Grand duke

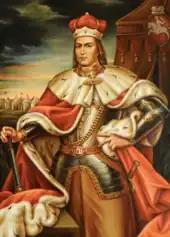
Painting of Vytautas the Great, Grand Duke of Lithuania

Throughout the history of Lithuania from 1230s to 1795, most of its leaders were referred to as Grand Duke of Lithuania, even when they jointly held the title King of Poland and other titles.